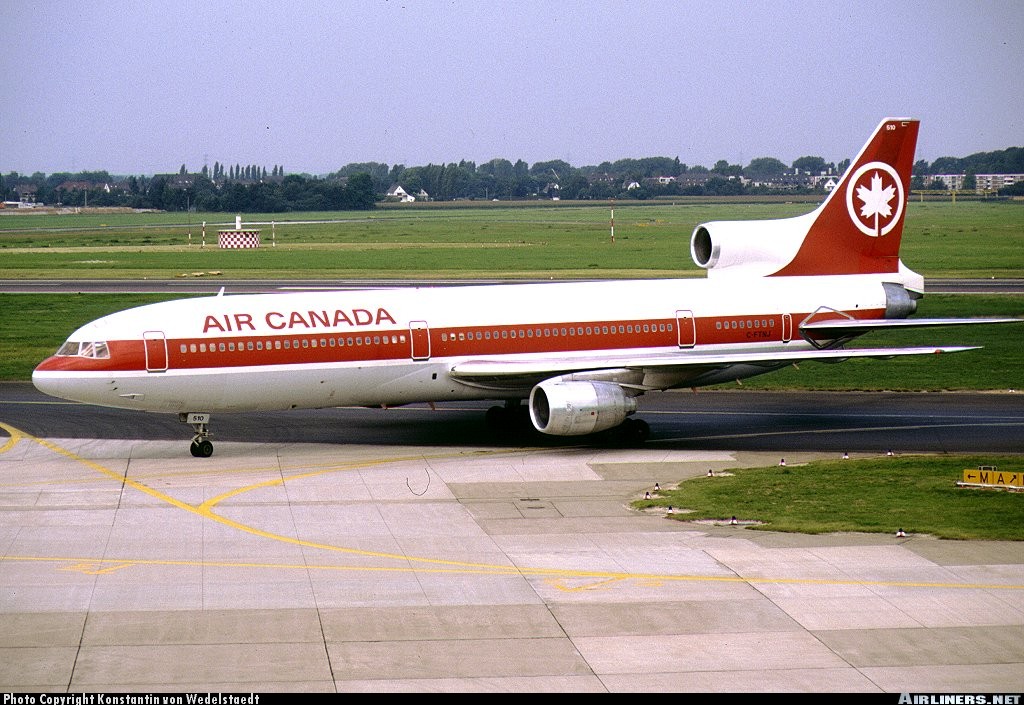
Vehicle type: Planes